Shivaji

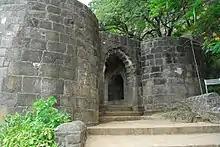
Shivneri Fort

In 1636, the Sultanate of Bijapur invaded the kingdoms to its south. The sultanate had recently become a tributary state of the Mughal Empire. It was being helped by Shahaji, who at the time was a chieftain in the Maratha uplands of western India. Shahaji was looking for opportunities of rewards of "jagir" land in the conquered territories, the taxes on which he could collect as an annuity.